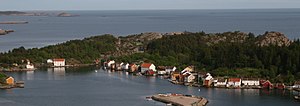
Svinør
Svinør set fra Havsyn. Helt til venstre ses Holmen, så Hammerøy med Toldboden og Svinør med den lange husrække til højre. I forgrunden molen som kommer fra fastlandet i Åvik.
Svinør er en ø som ligger ud for Åvik i Lindesnes kommune i Agder fylke i Norge og er en gammel uthavn. Den blev i tidligere tider ofte brugt som læ for uvejr, da den ligger som nærmeste større havn øst for den vejrhårde Lindesnes. Der har også tidligere været toldstation på Svinør.